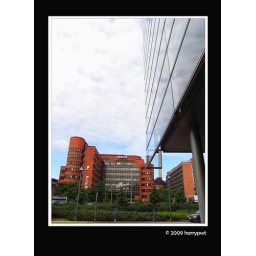
that's the name of that red modern building in ruoholahti, helsinki